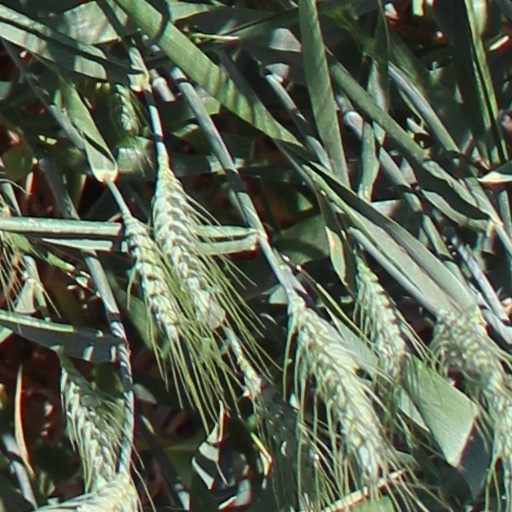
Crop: wheat